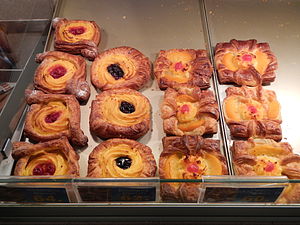
Wienerbrød / Historie
Wienerbrød hos en fransk bager i Filippinerne.
Wienerbrød er et bagværk af gærdej, hvori der er indrullet fedtstof. Wienerbrød opnår sit flagede udseende ved at dejen udrulles adskillige gange. Bagværket stammer fra Wien, men er blevet en specialitet i Danmark og de andre skandinaviske lande.